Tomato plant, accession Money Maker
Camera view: tilt-top (135 deg); turntable rotation: 240 degrees
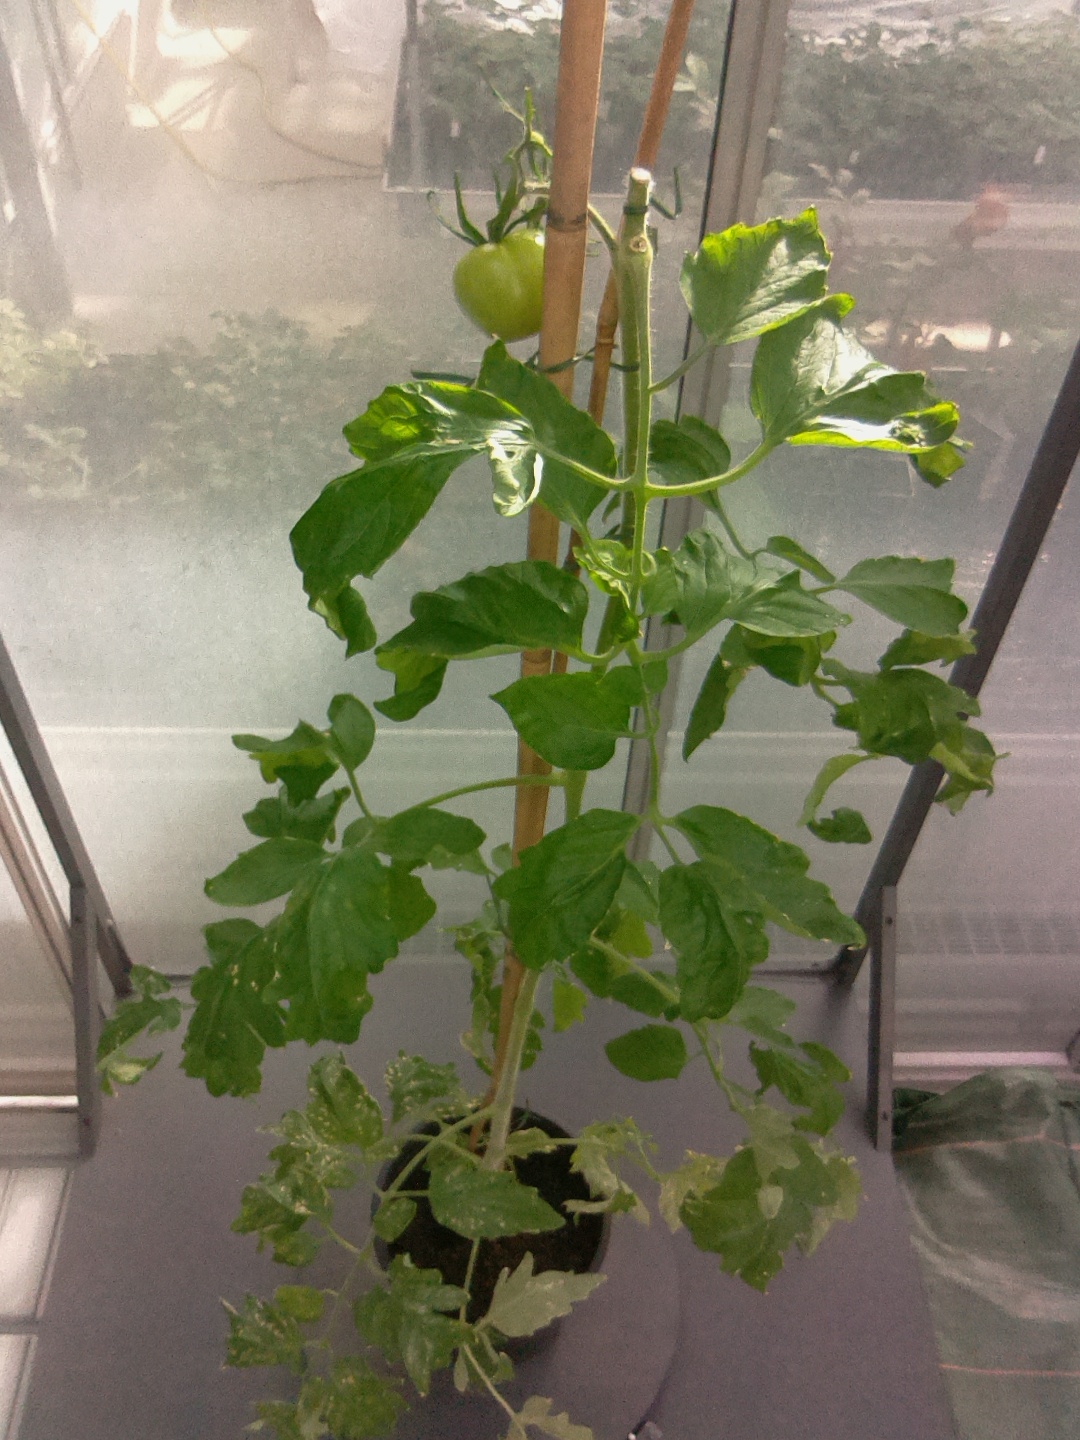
BBCH growth stage 74: 40%-50% of final fruit size